Karo Murat

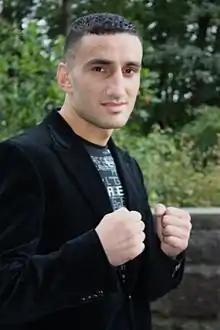
Murat in 2008

Karapet Muradyan (born 2 September 1983), best known as Karo Murat, is a German Armenian professional boxer who held the IBO light-heavyweight title in 2018. At regional level, he held the European super-middleweight title from 2008 to 2009 and the light-heavyweight version in 2017.